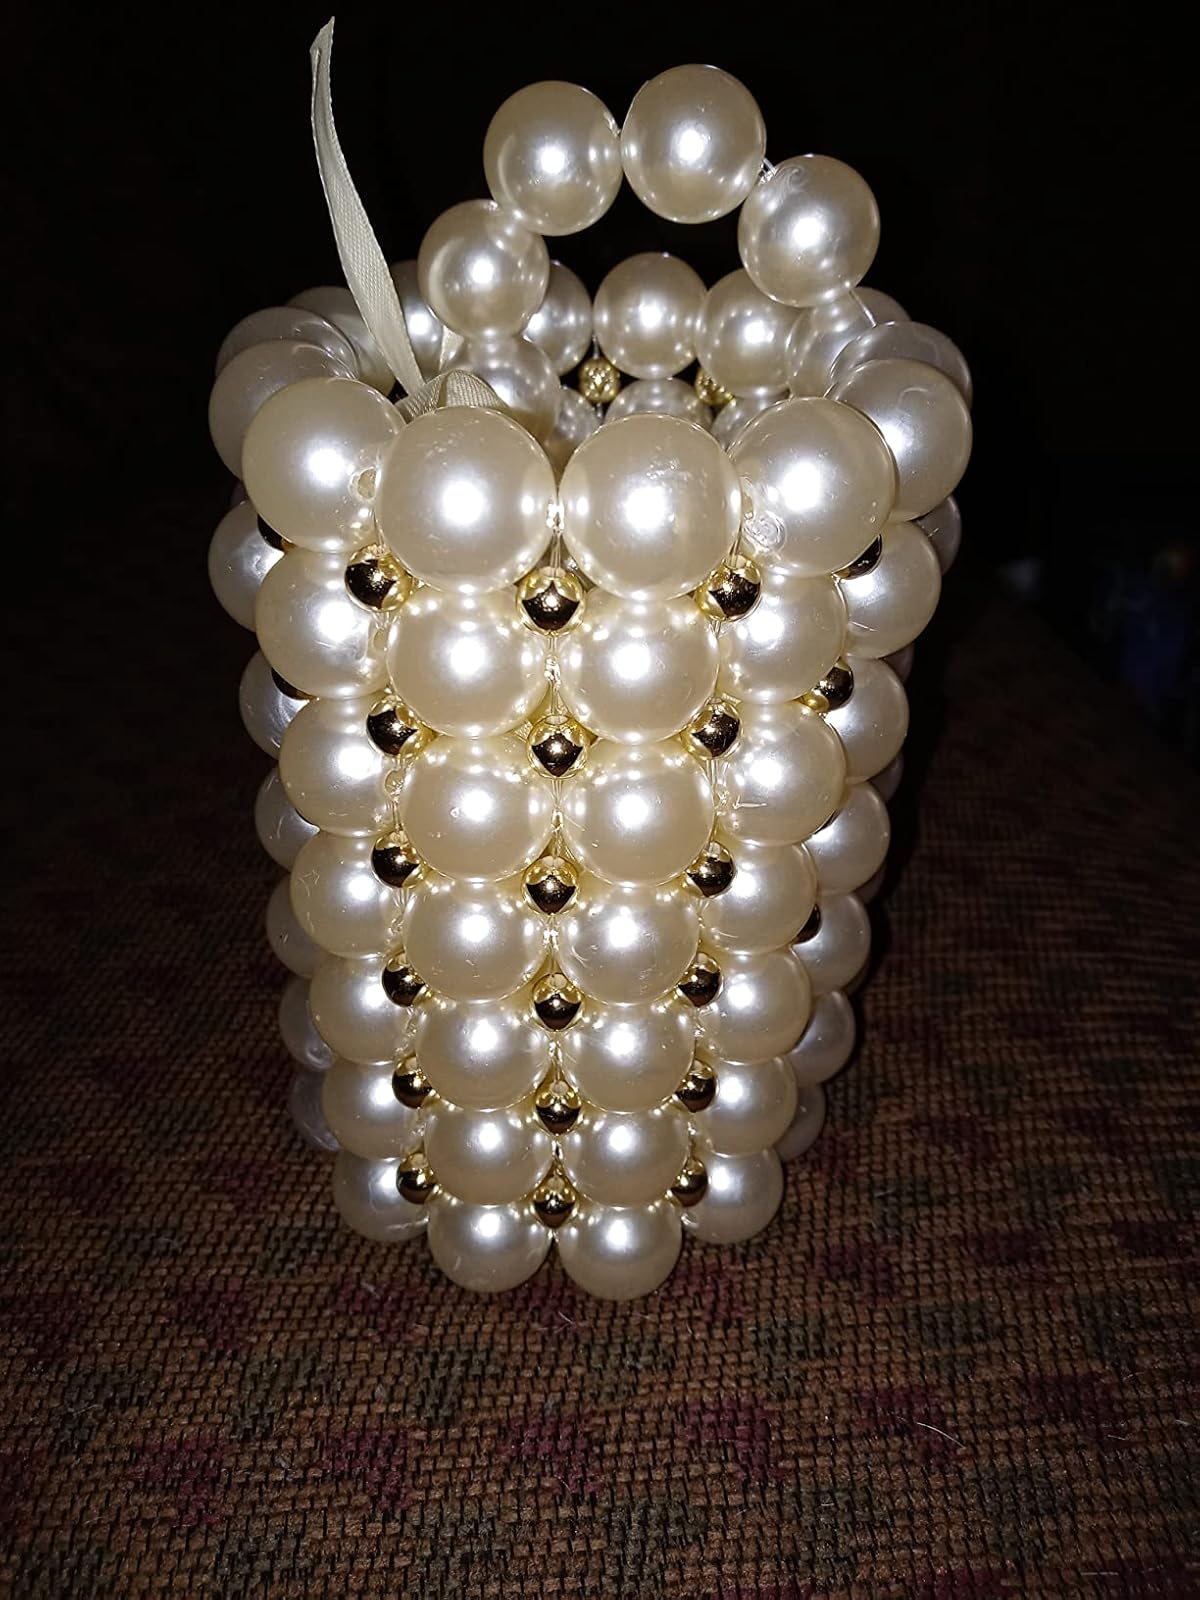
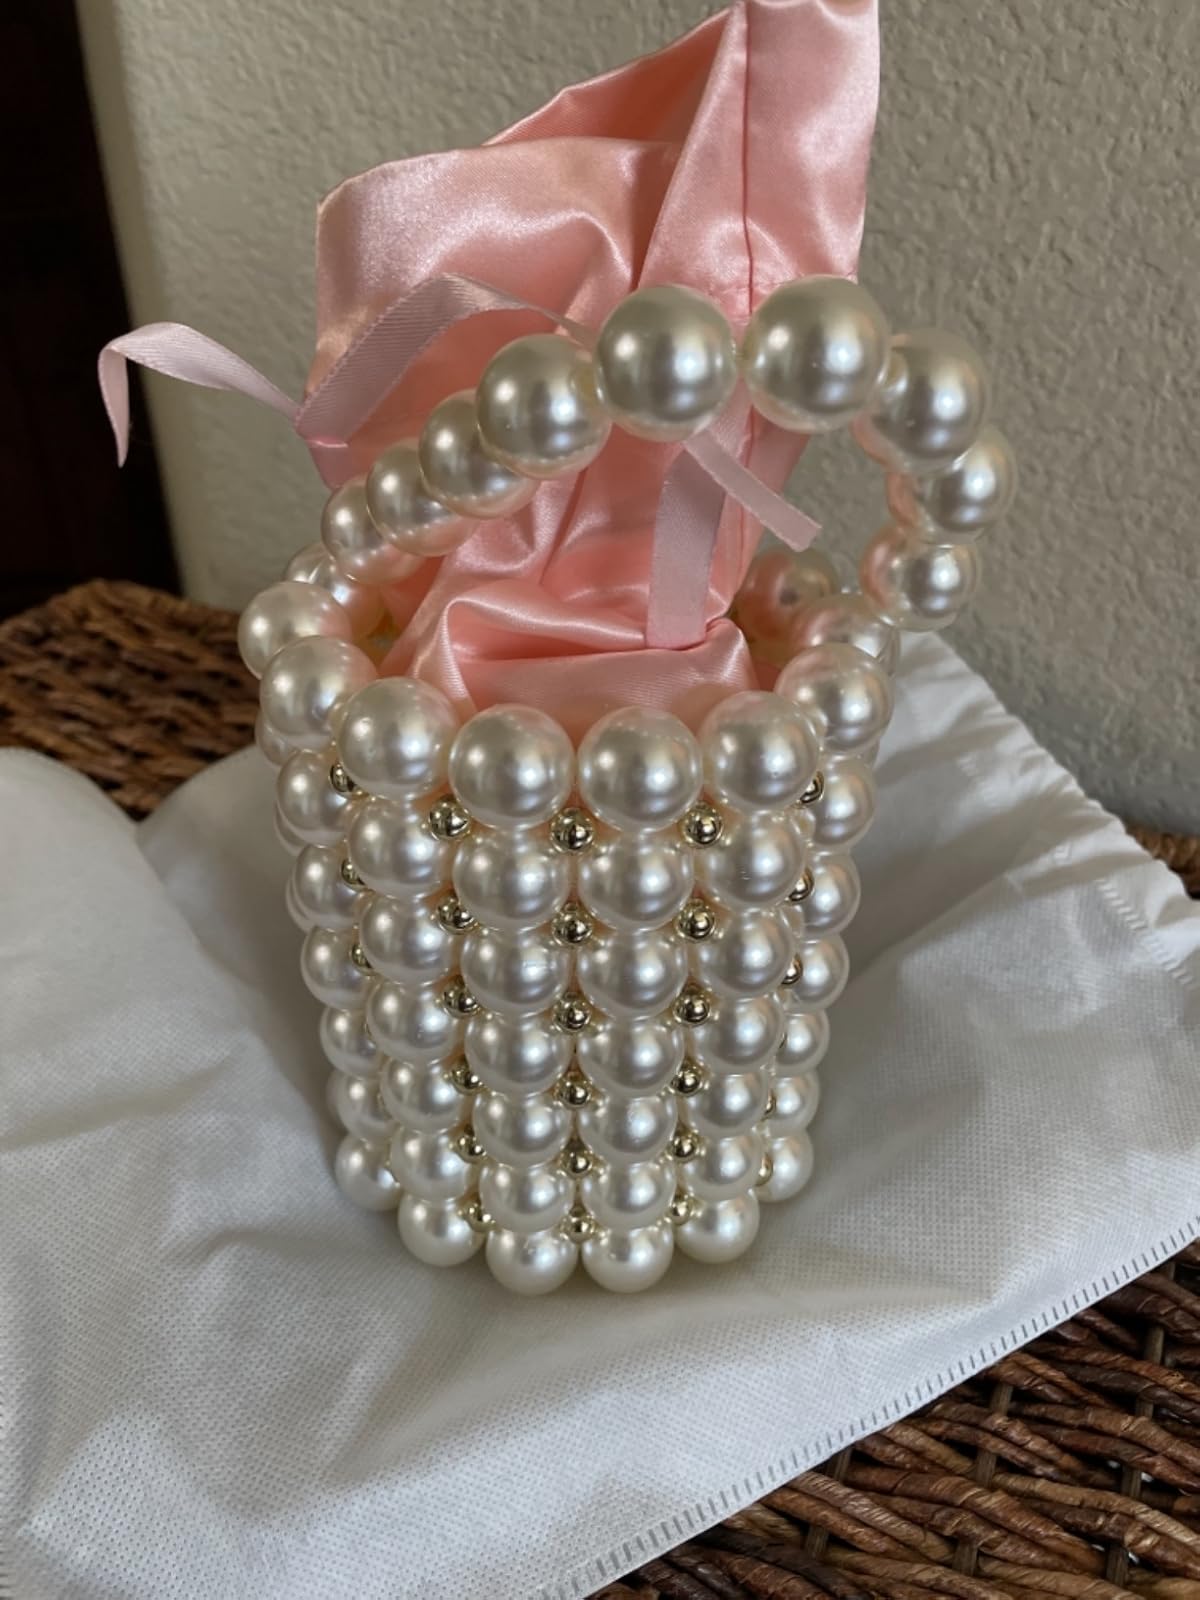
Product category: accessories_handbag
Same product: yes